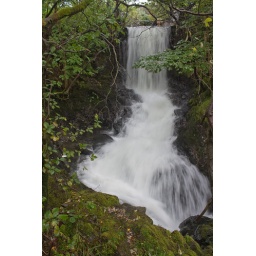
Hidden waterfall at lake windermere had to climb over an awkward wire fence to get this!